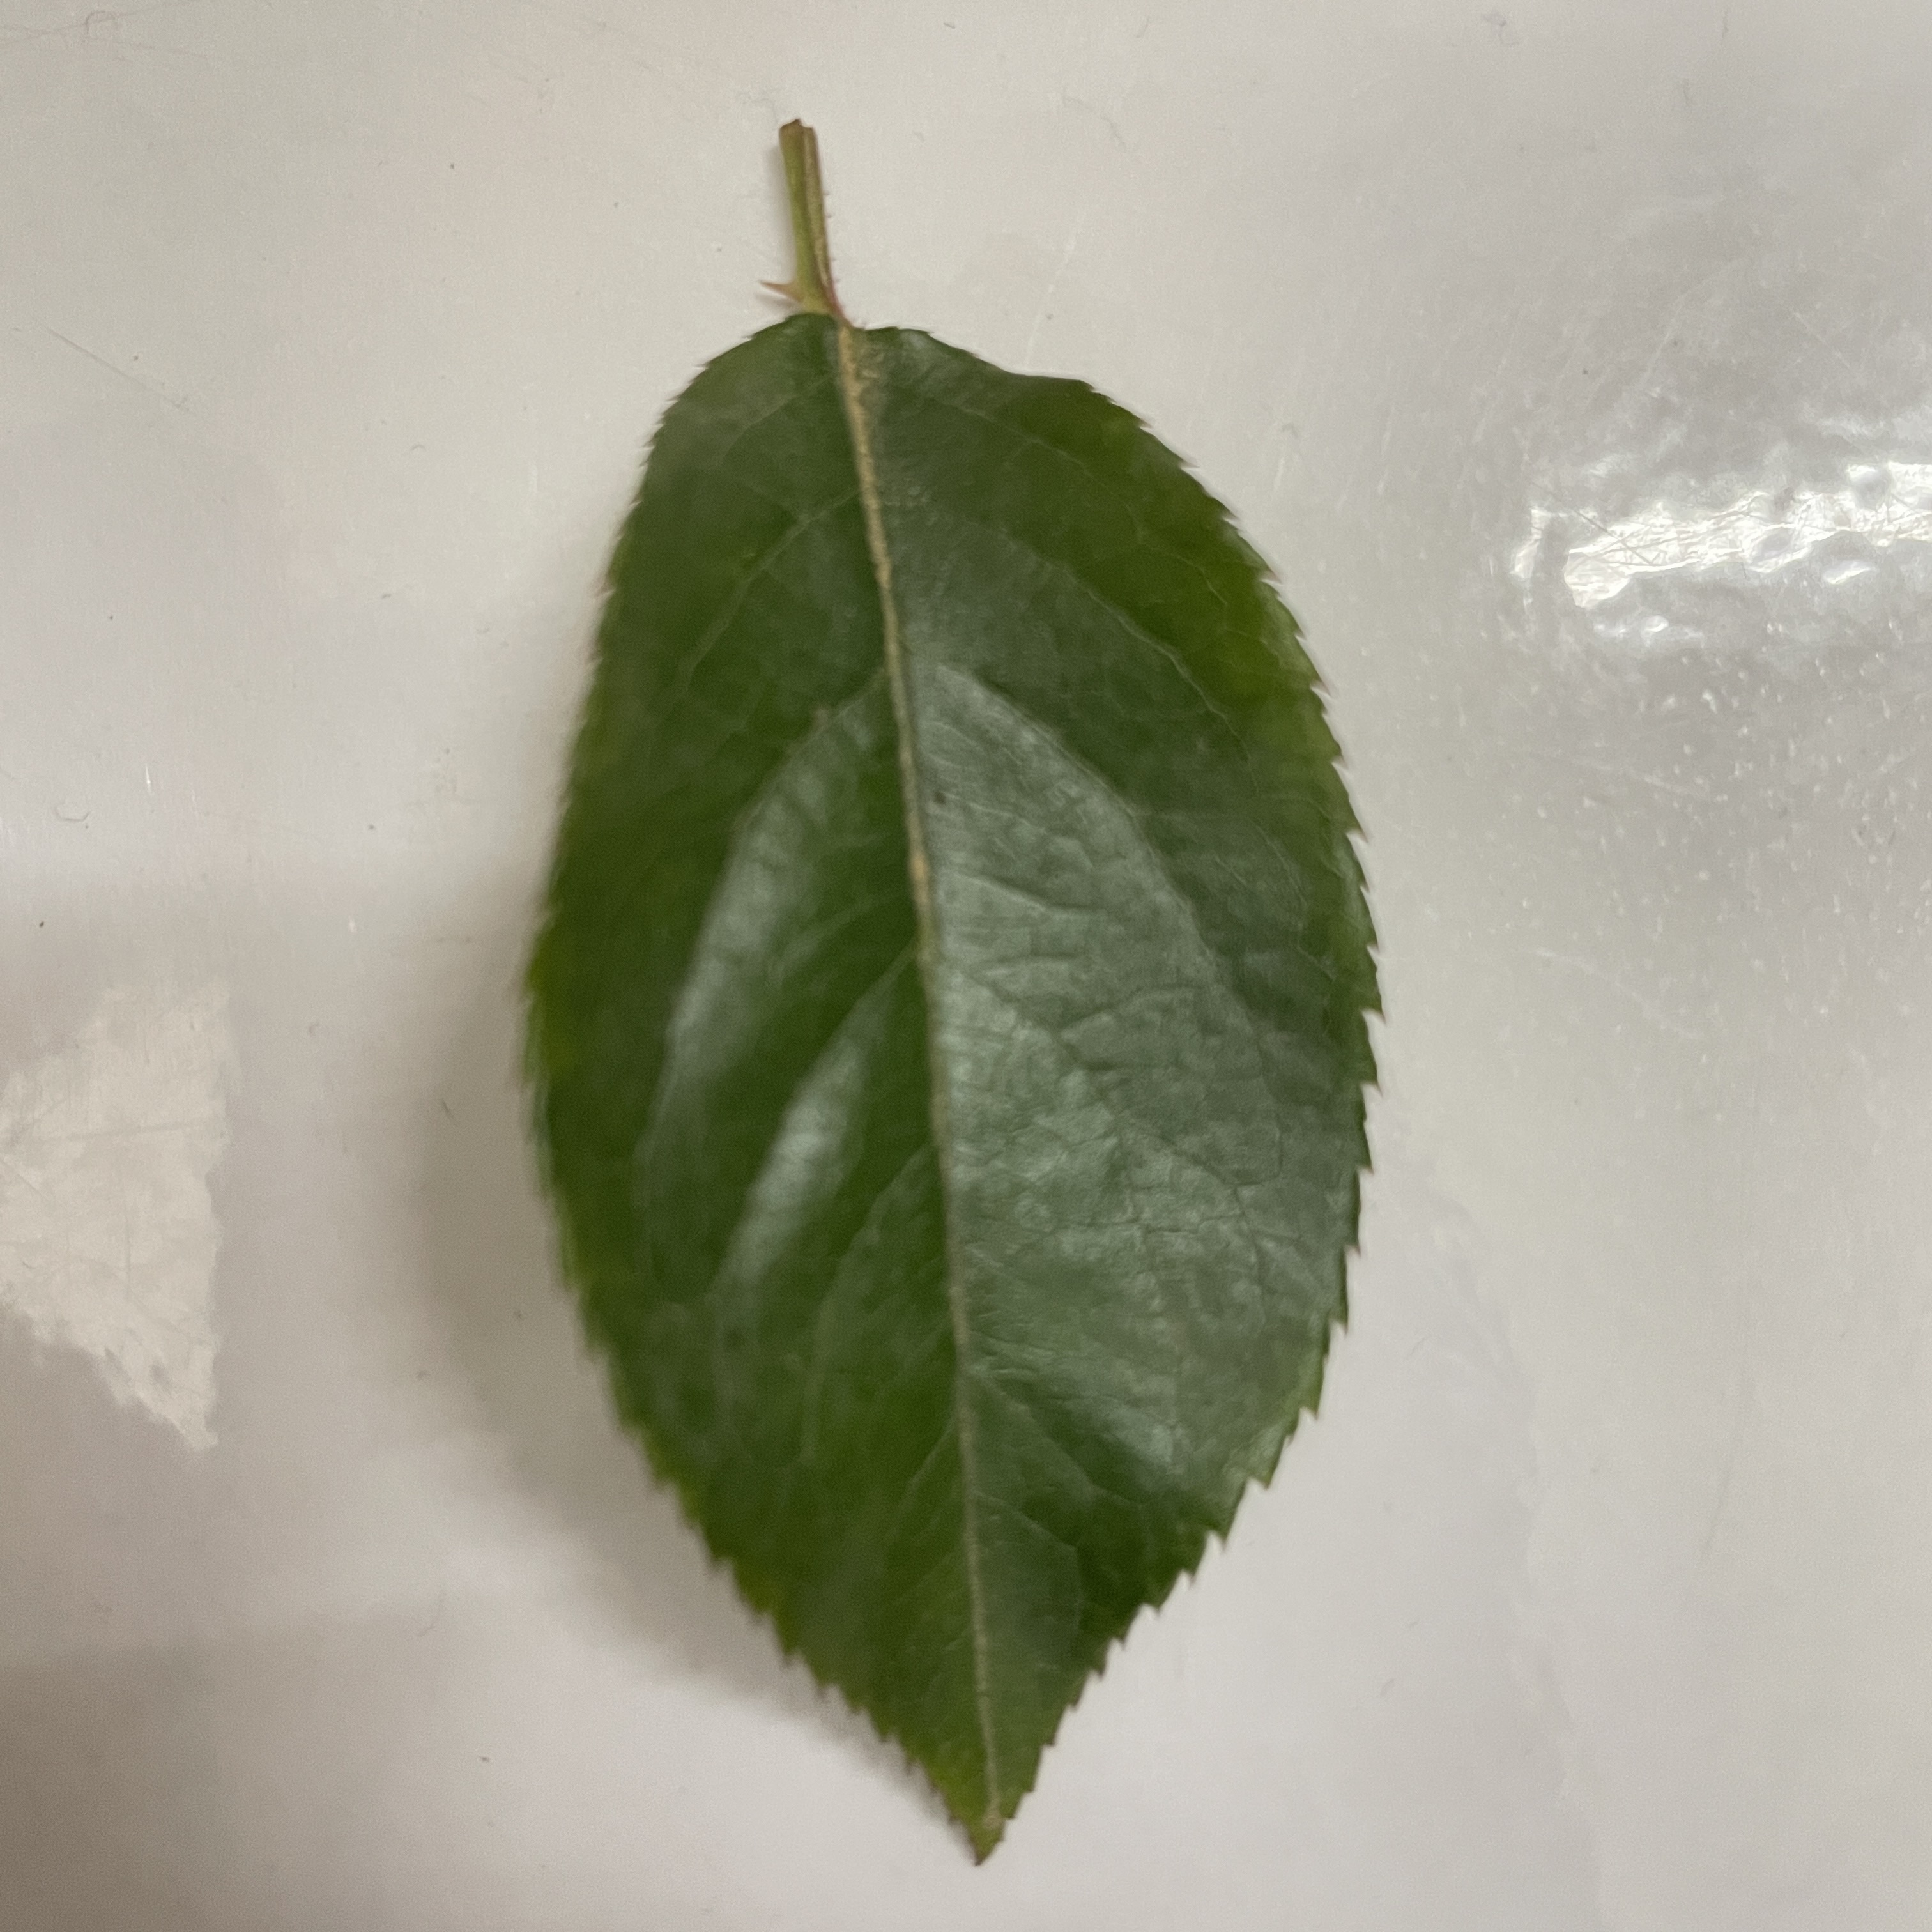
Label: Healthy Leaf